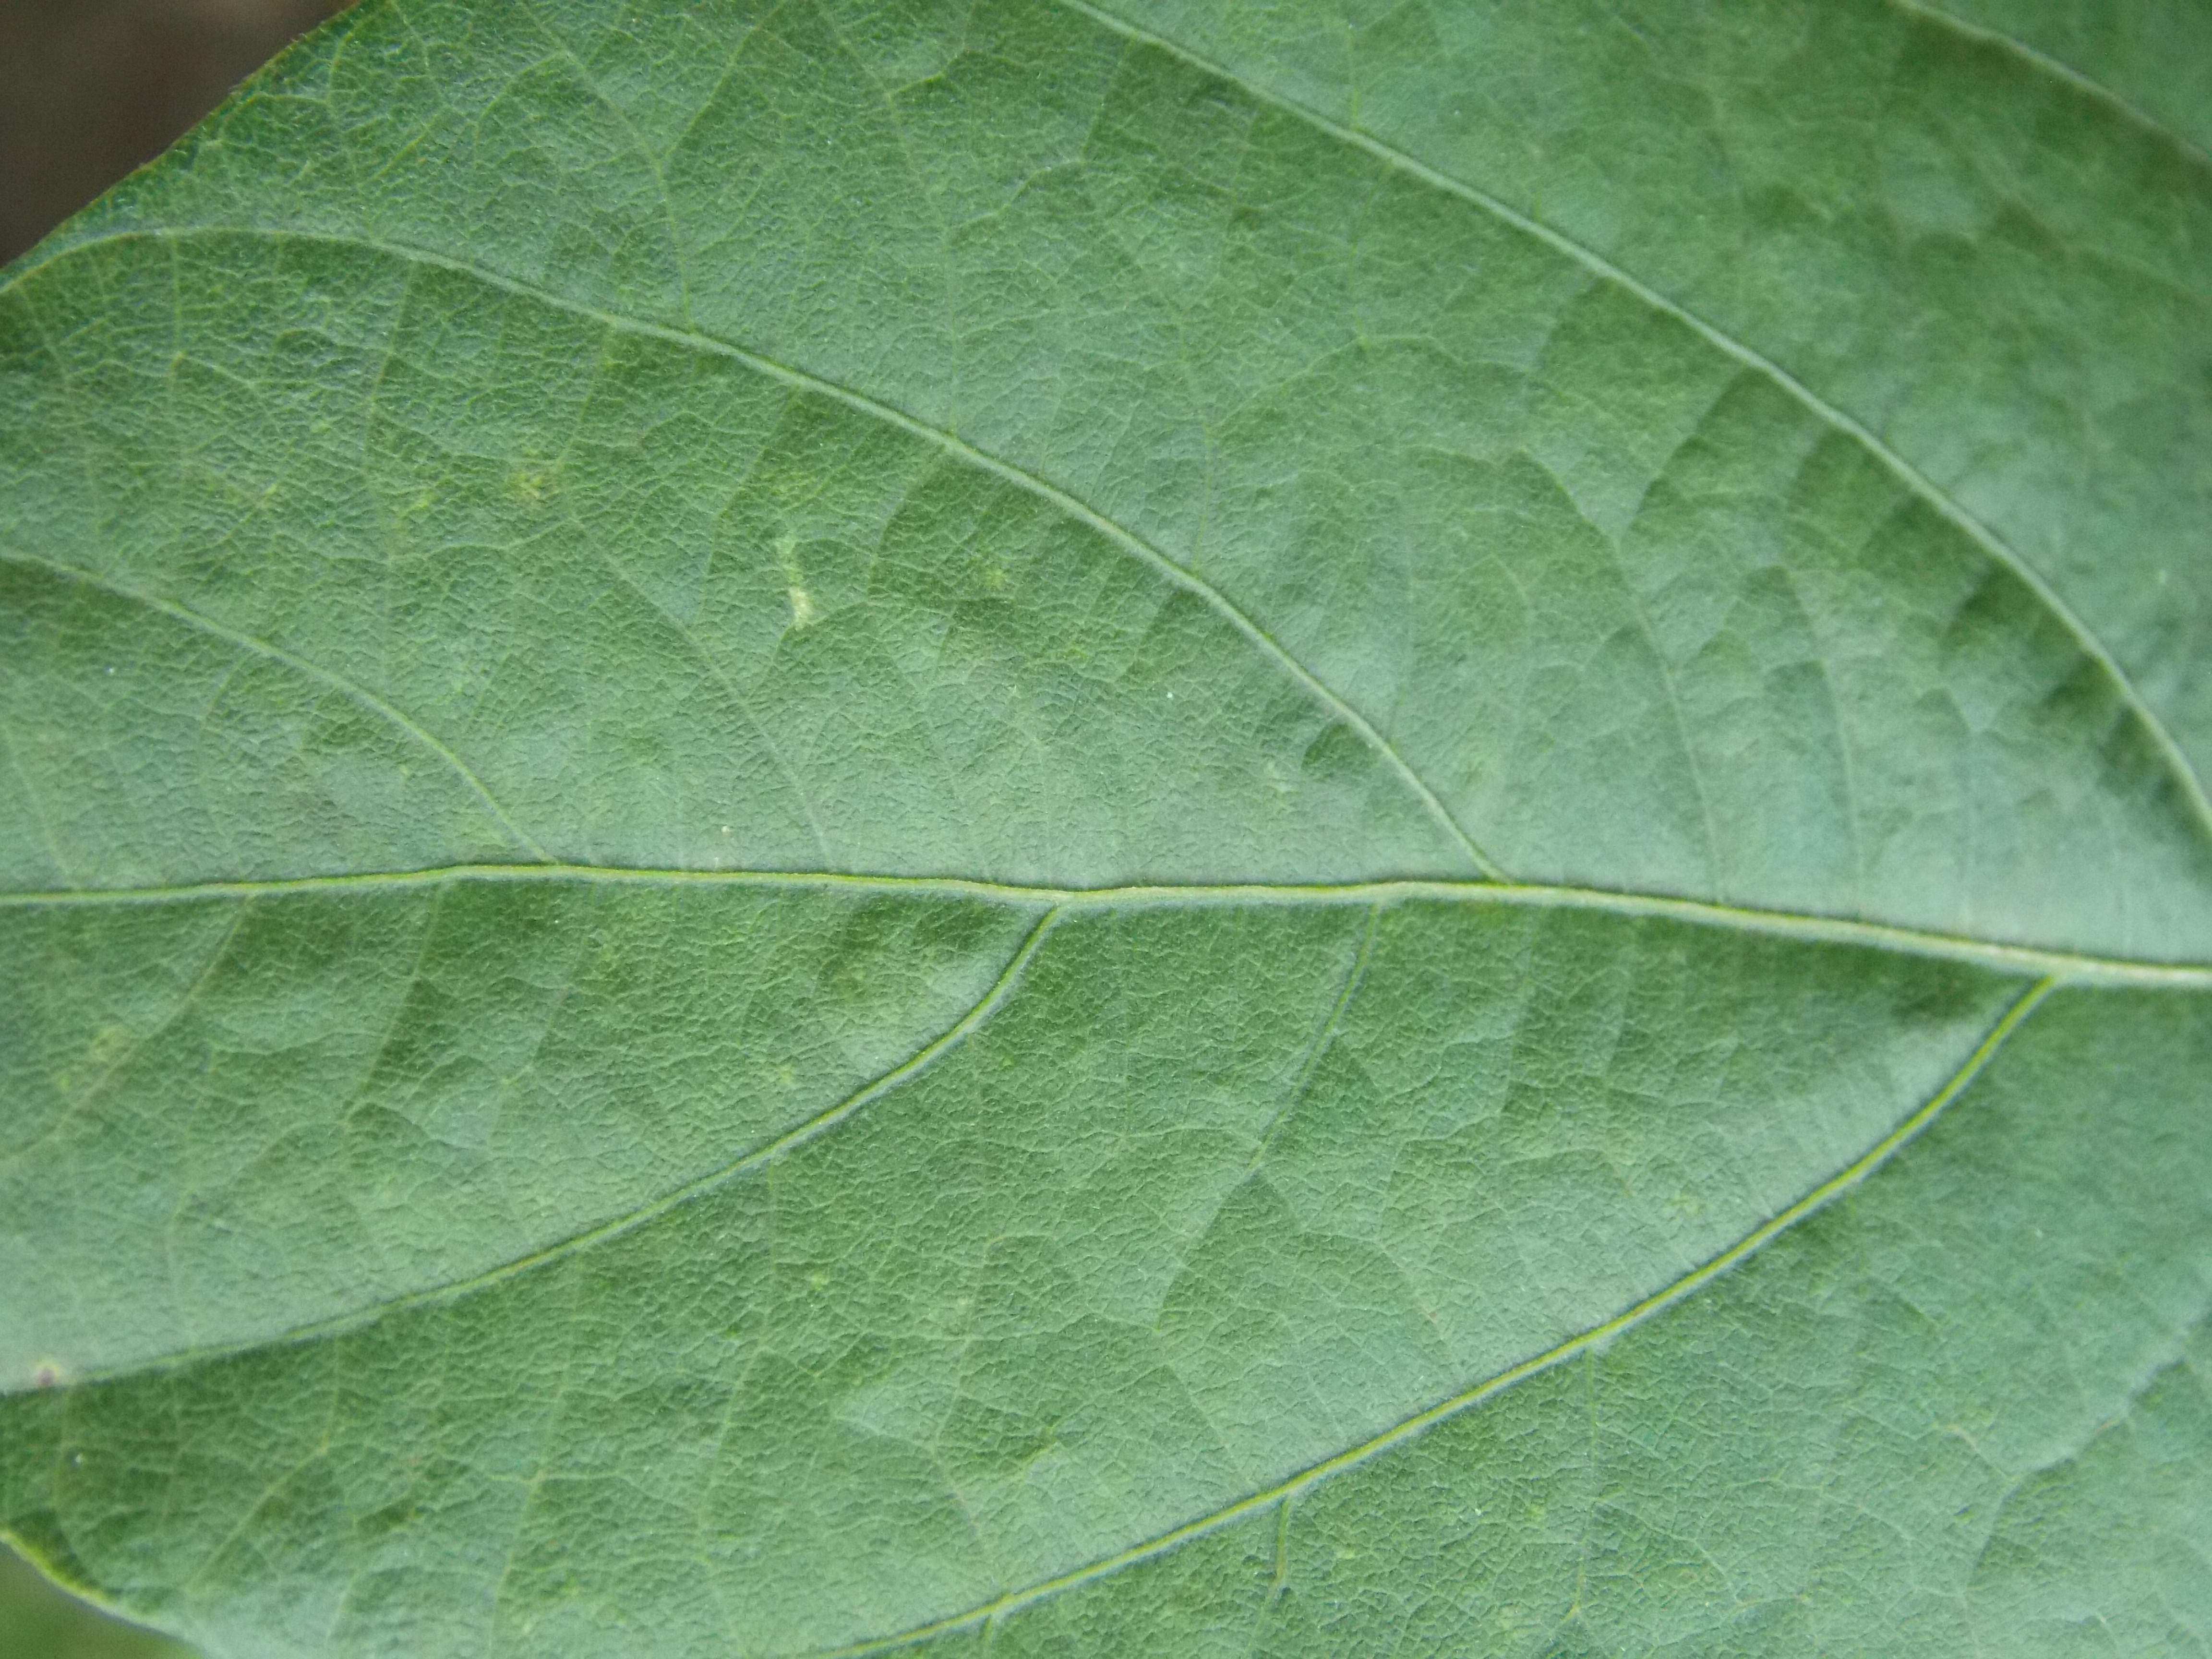
Label: Healthy